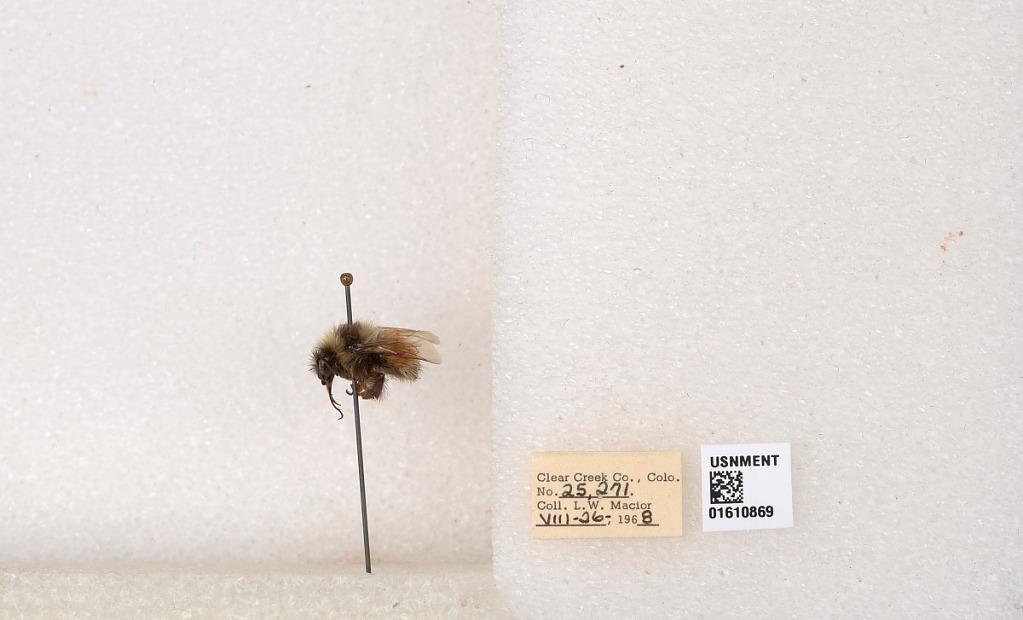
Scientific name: Bombus (Pyrobombus) sylvicola Kirby
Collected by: L. Macior
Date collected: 1968-8-26
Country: United States
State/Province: Colorado
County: Clear Creek
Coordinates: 39.6891, -105.644